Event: Typhoon Ruby
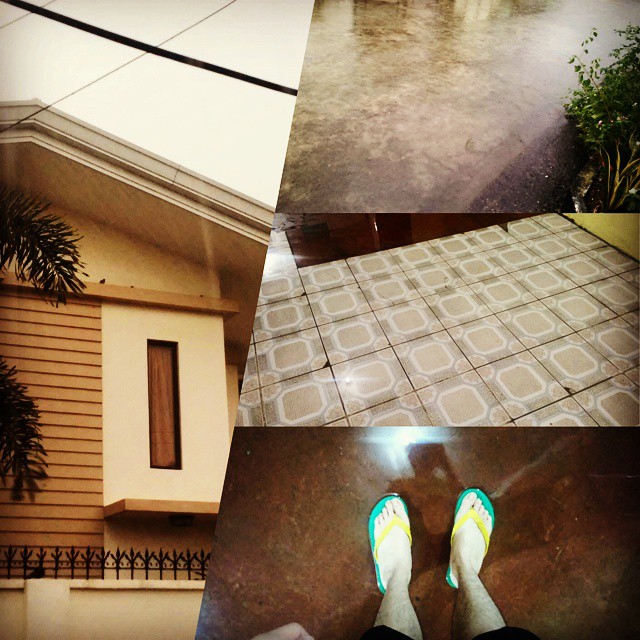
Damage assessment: damage